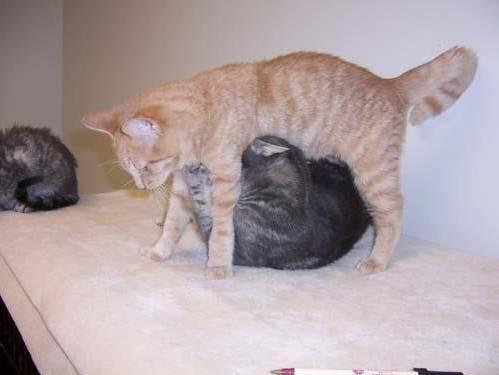
cat